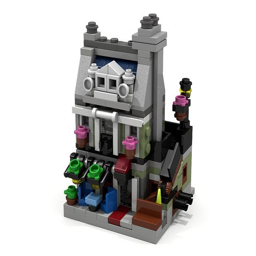
this was a bit tricky because it 's the smallest of the modular houses yet .